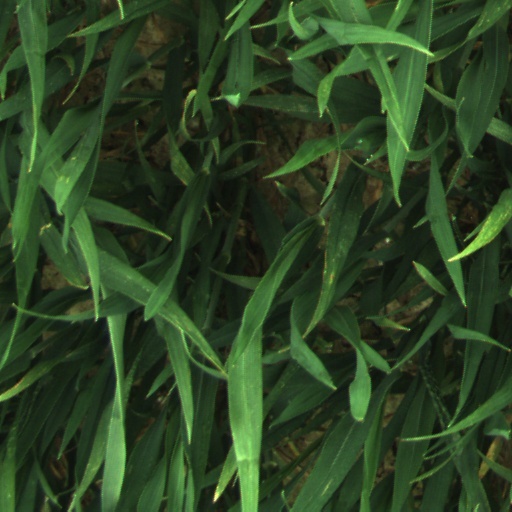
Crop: wheat